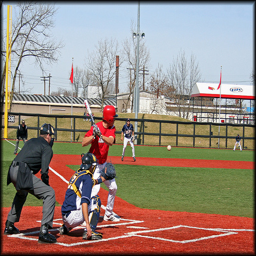
A pitch being thrown in the middle of a baseball game.
A base ball game in progress behind a fenced in park.
The hitter, catcher, and empire, and ready for the next swing during the game.
A baseball player holding a bat during a game.
Baseball players stand ready to react to the ball.